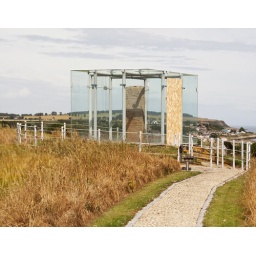
The glass cage surrounding the Pictish cross slab at Shandwick. Balintore in background.